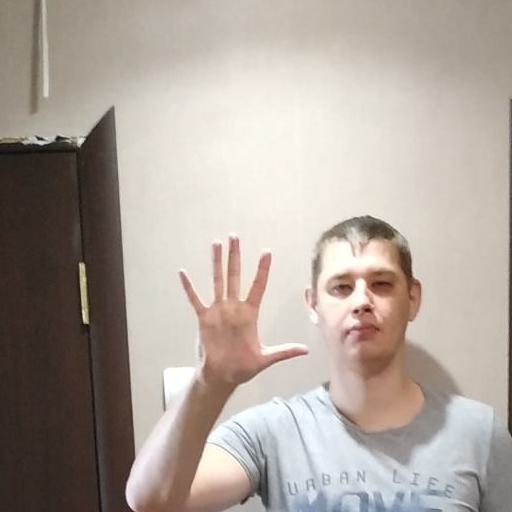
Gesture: palm